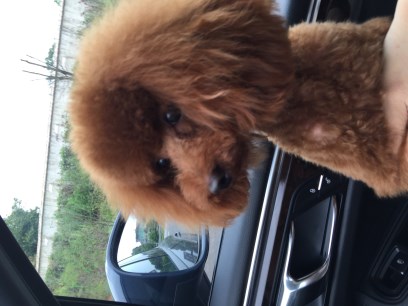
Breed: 7449-n000128-teddy